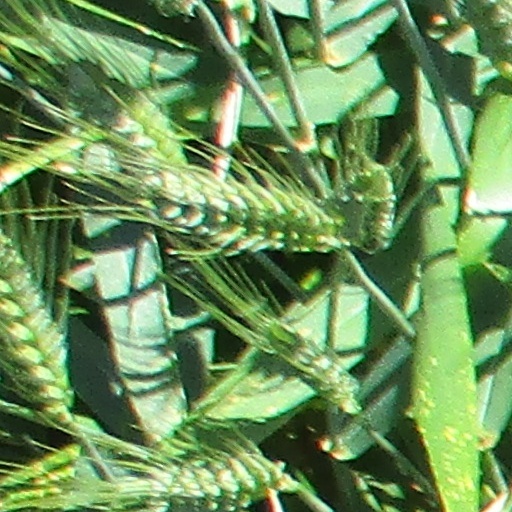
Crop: wheat